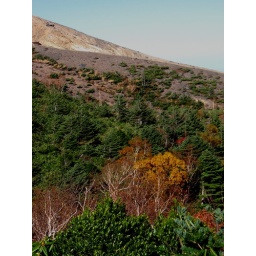
I saw this yellow tree standing by itself and I took a picture of it just for you, Dad.